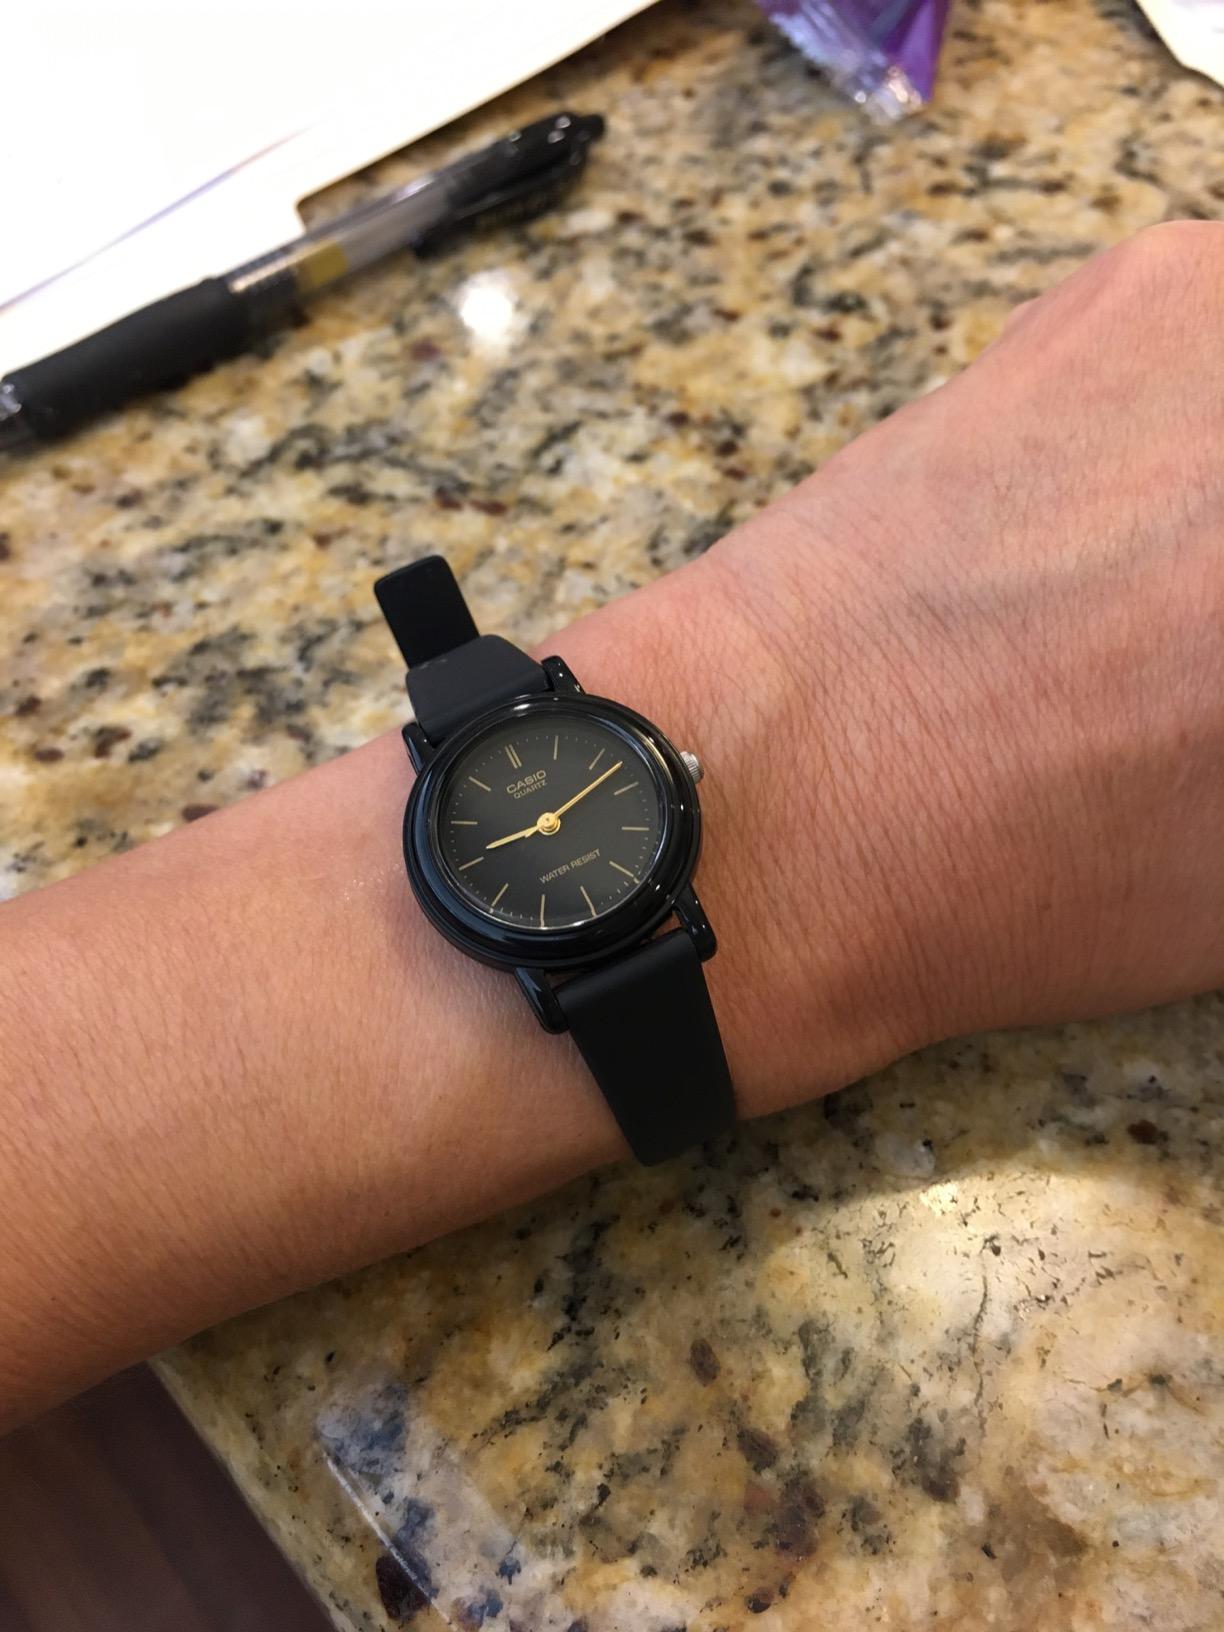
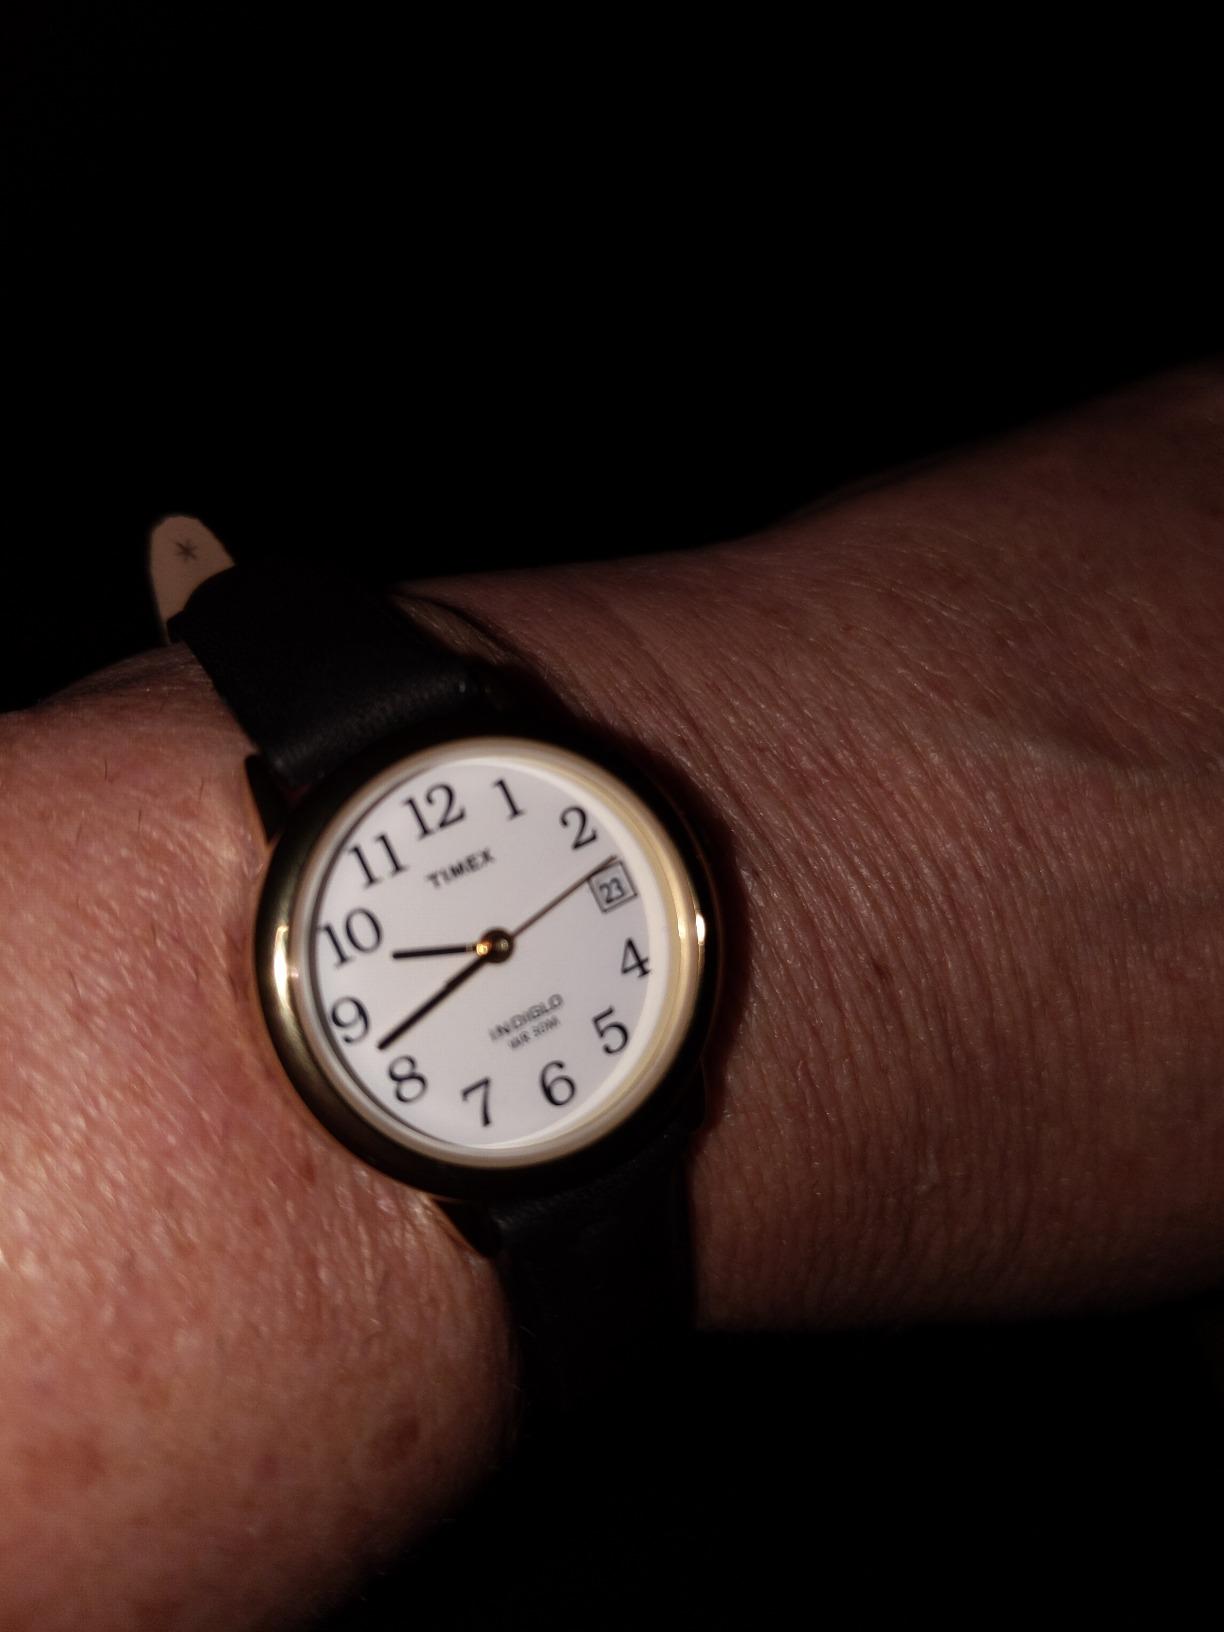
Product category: accessories_watch
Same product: no